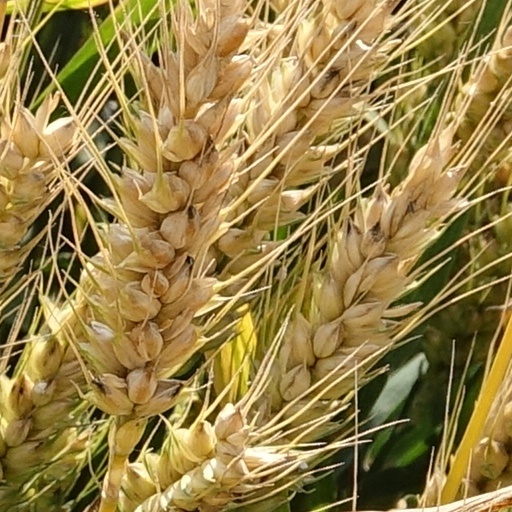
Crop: wheat